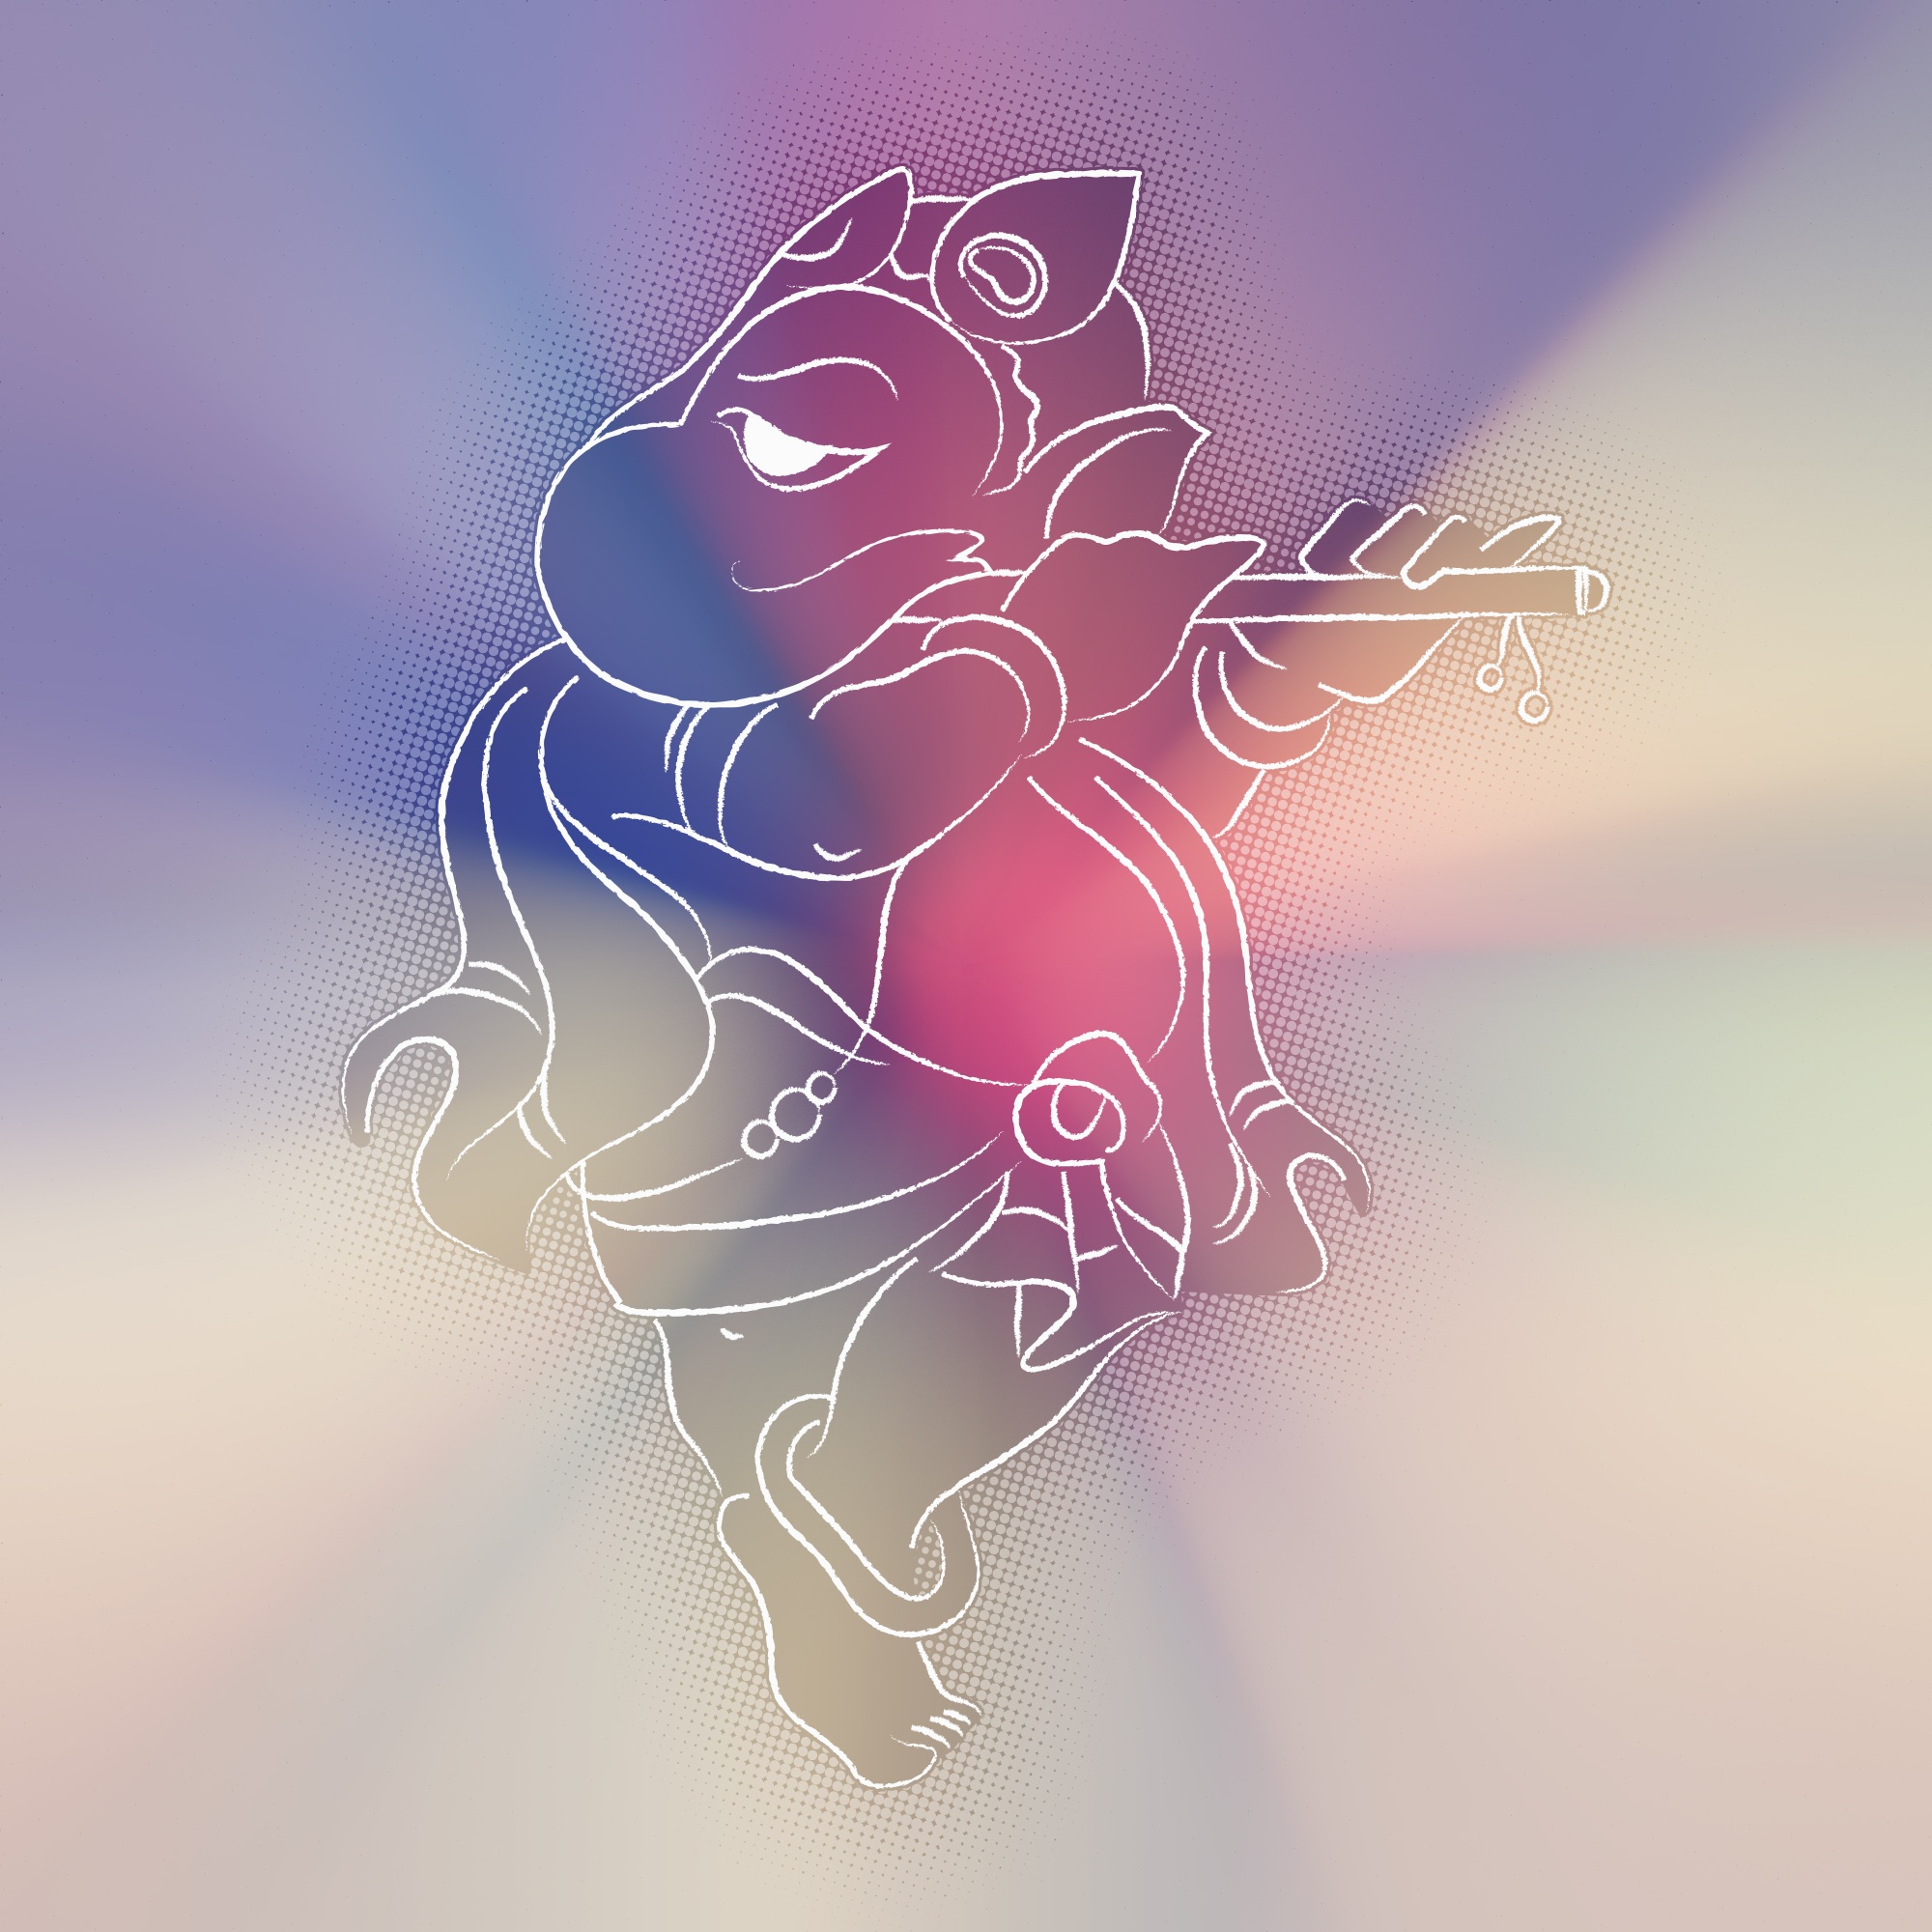
hand, petal, celebration, heart, finger, religion, circle, spiritual, pray, human body, font, religious, festival, gold, illustration, design, text, eye, deity, big, worship, organ, india, hindu, tradition, greeting, god, ritual, powerful, belief, hinduism, ganesha, ganapati, bless, invitation, hindu god, shiva